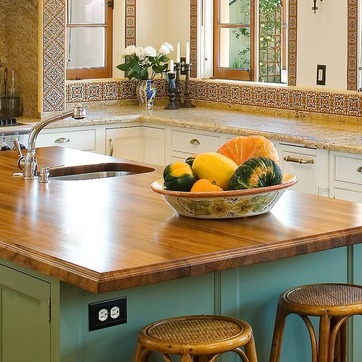
Material: food